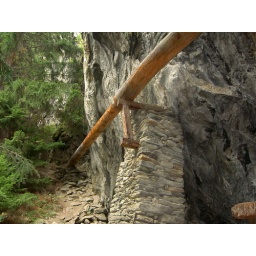
old wooden water channel near Blatten